Wade Woodworth

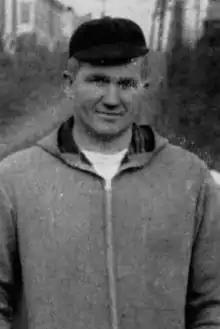
Woodworth pictured in "The Cincinnatian 1938", Cincinnati yearbook

Wade Stowell "Red" Woodworth (August 23, 1905 – June 29, 1992) was an American football player and coach. He served as the head football coach at the University of Cincinnati for the final five games of the 1937 season.